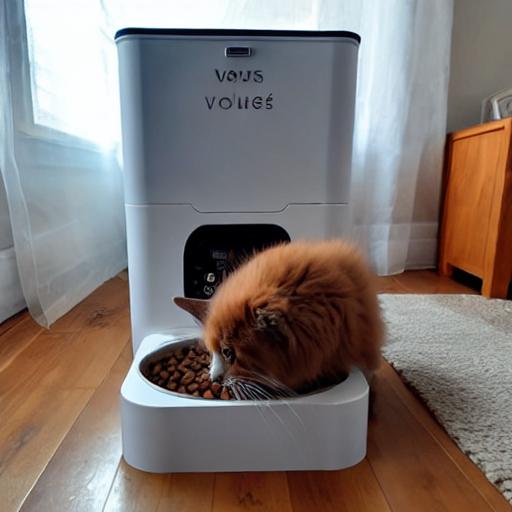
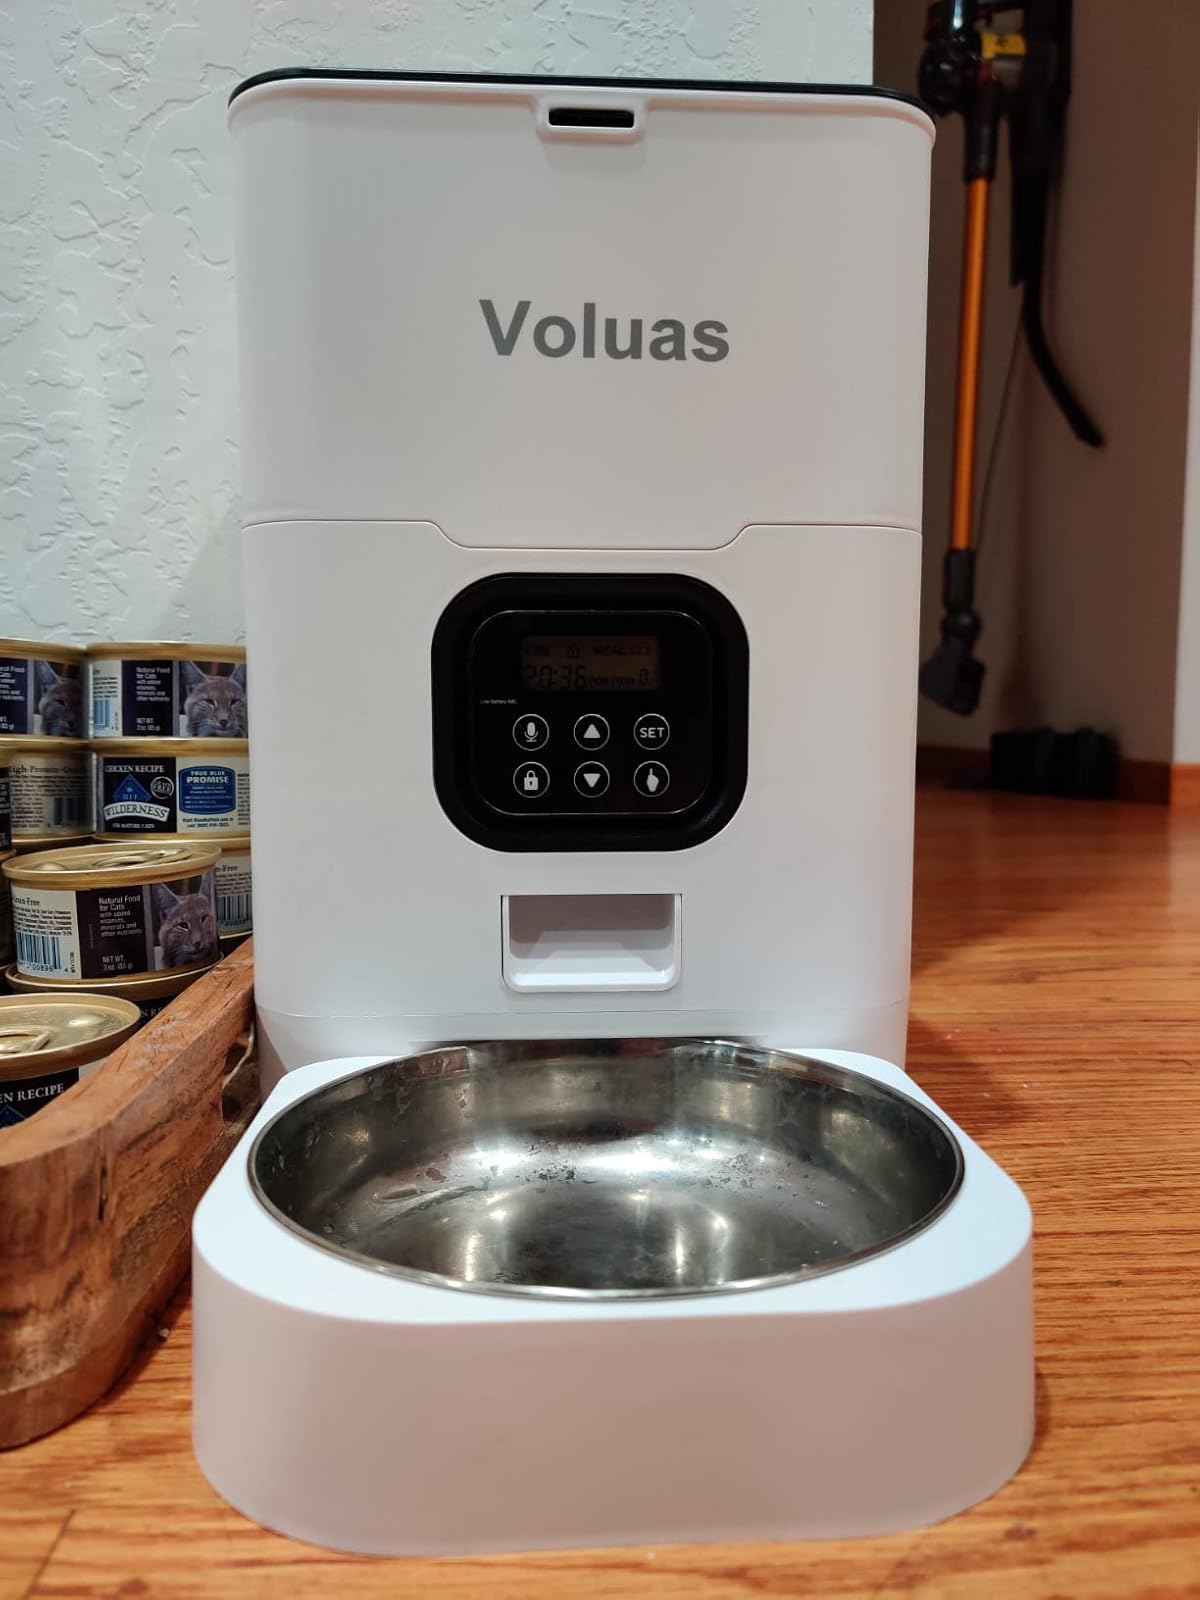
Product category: items_feeder
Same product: no